Central Philippine University

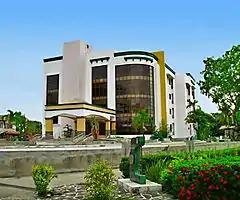
CPU–Iloilo Mission Hospital Medical Arts Center (Building) completed in 2009.

The campus is flanked by various gates. The second gate is the main entrance. It bears the university's motto, "Scientia et Fides," which in English means "Science and Faith". Central is a registered national historical landmark by the Philippine government cultural agency of National Historical Commission of the Philippines. Central has been declared by the local government unit of Iloilo City as "Tourist site" and is the only university in the Western Visayas region recommended for tourists as a place of interest, attraction and landmark to visit by travel site Trip Advisor. Central has been also hailed as the second of all the 18 beautiful college campuses in the Philippines by American internet media company BuzzFeed.TRENDING: 18 Most Beautiful College/University campus in the Philippines!!. Retrieved December 24, 2015.